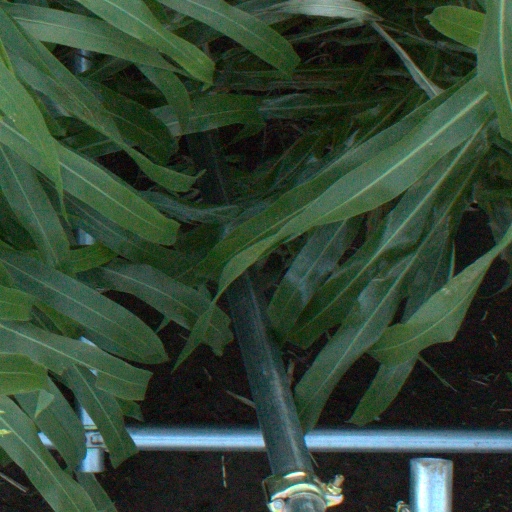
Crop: sorghum